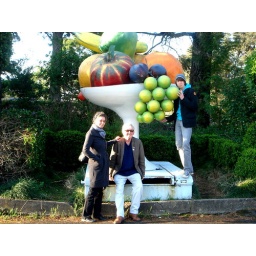
A big fruit bowl in Kurrajong in the Blue Mountains. NSW